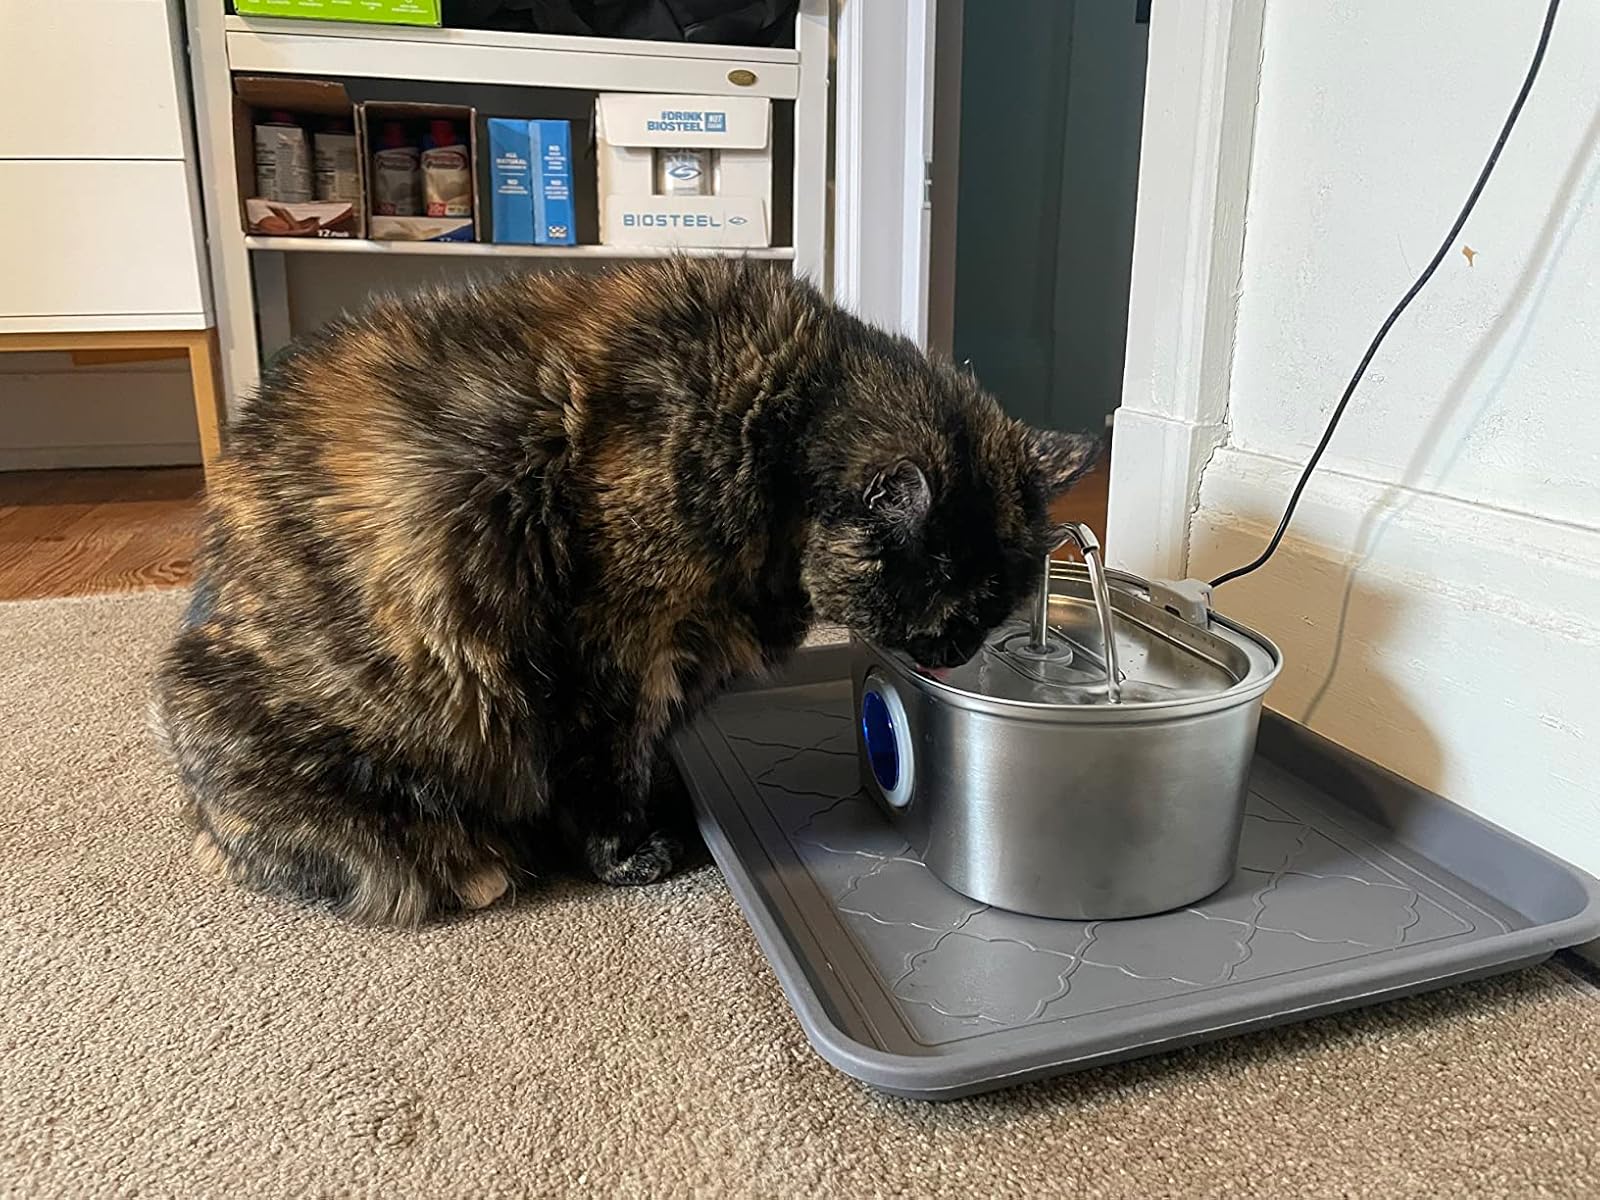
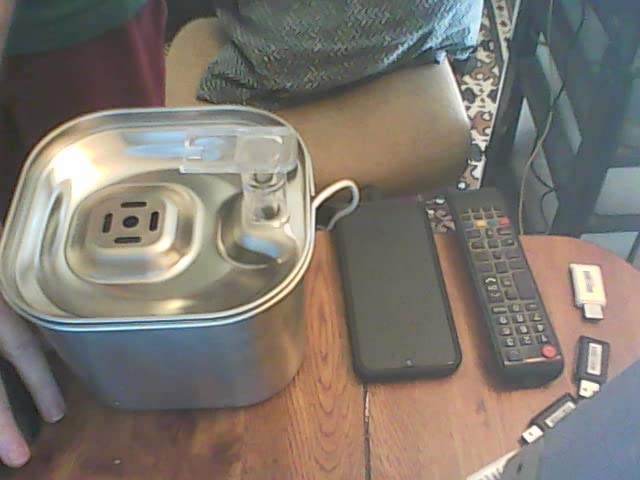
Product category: items_bowl
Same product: no